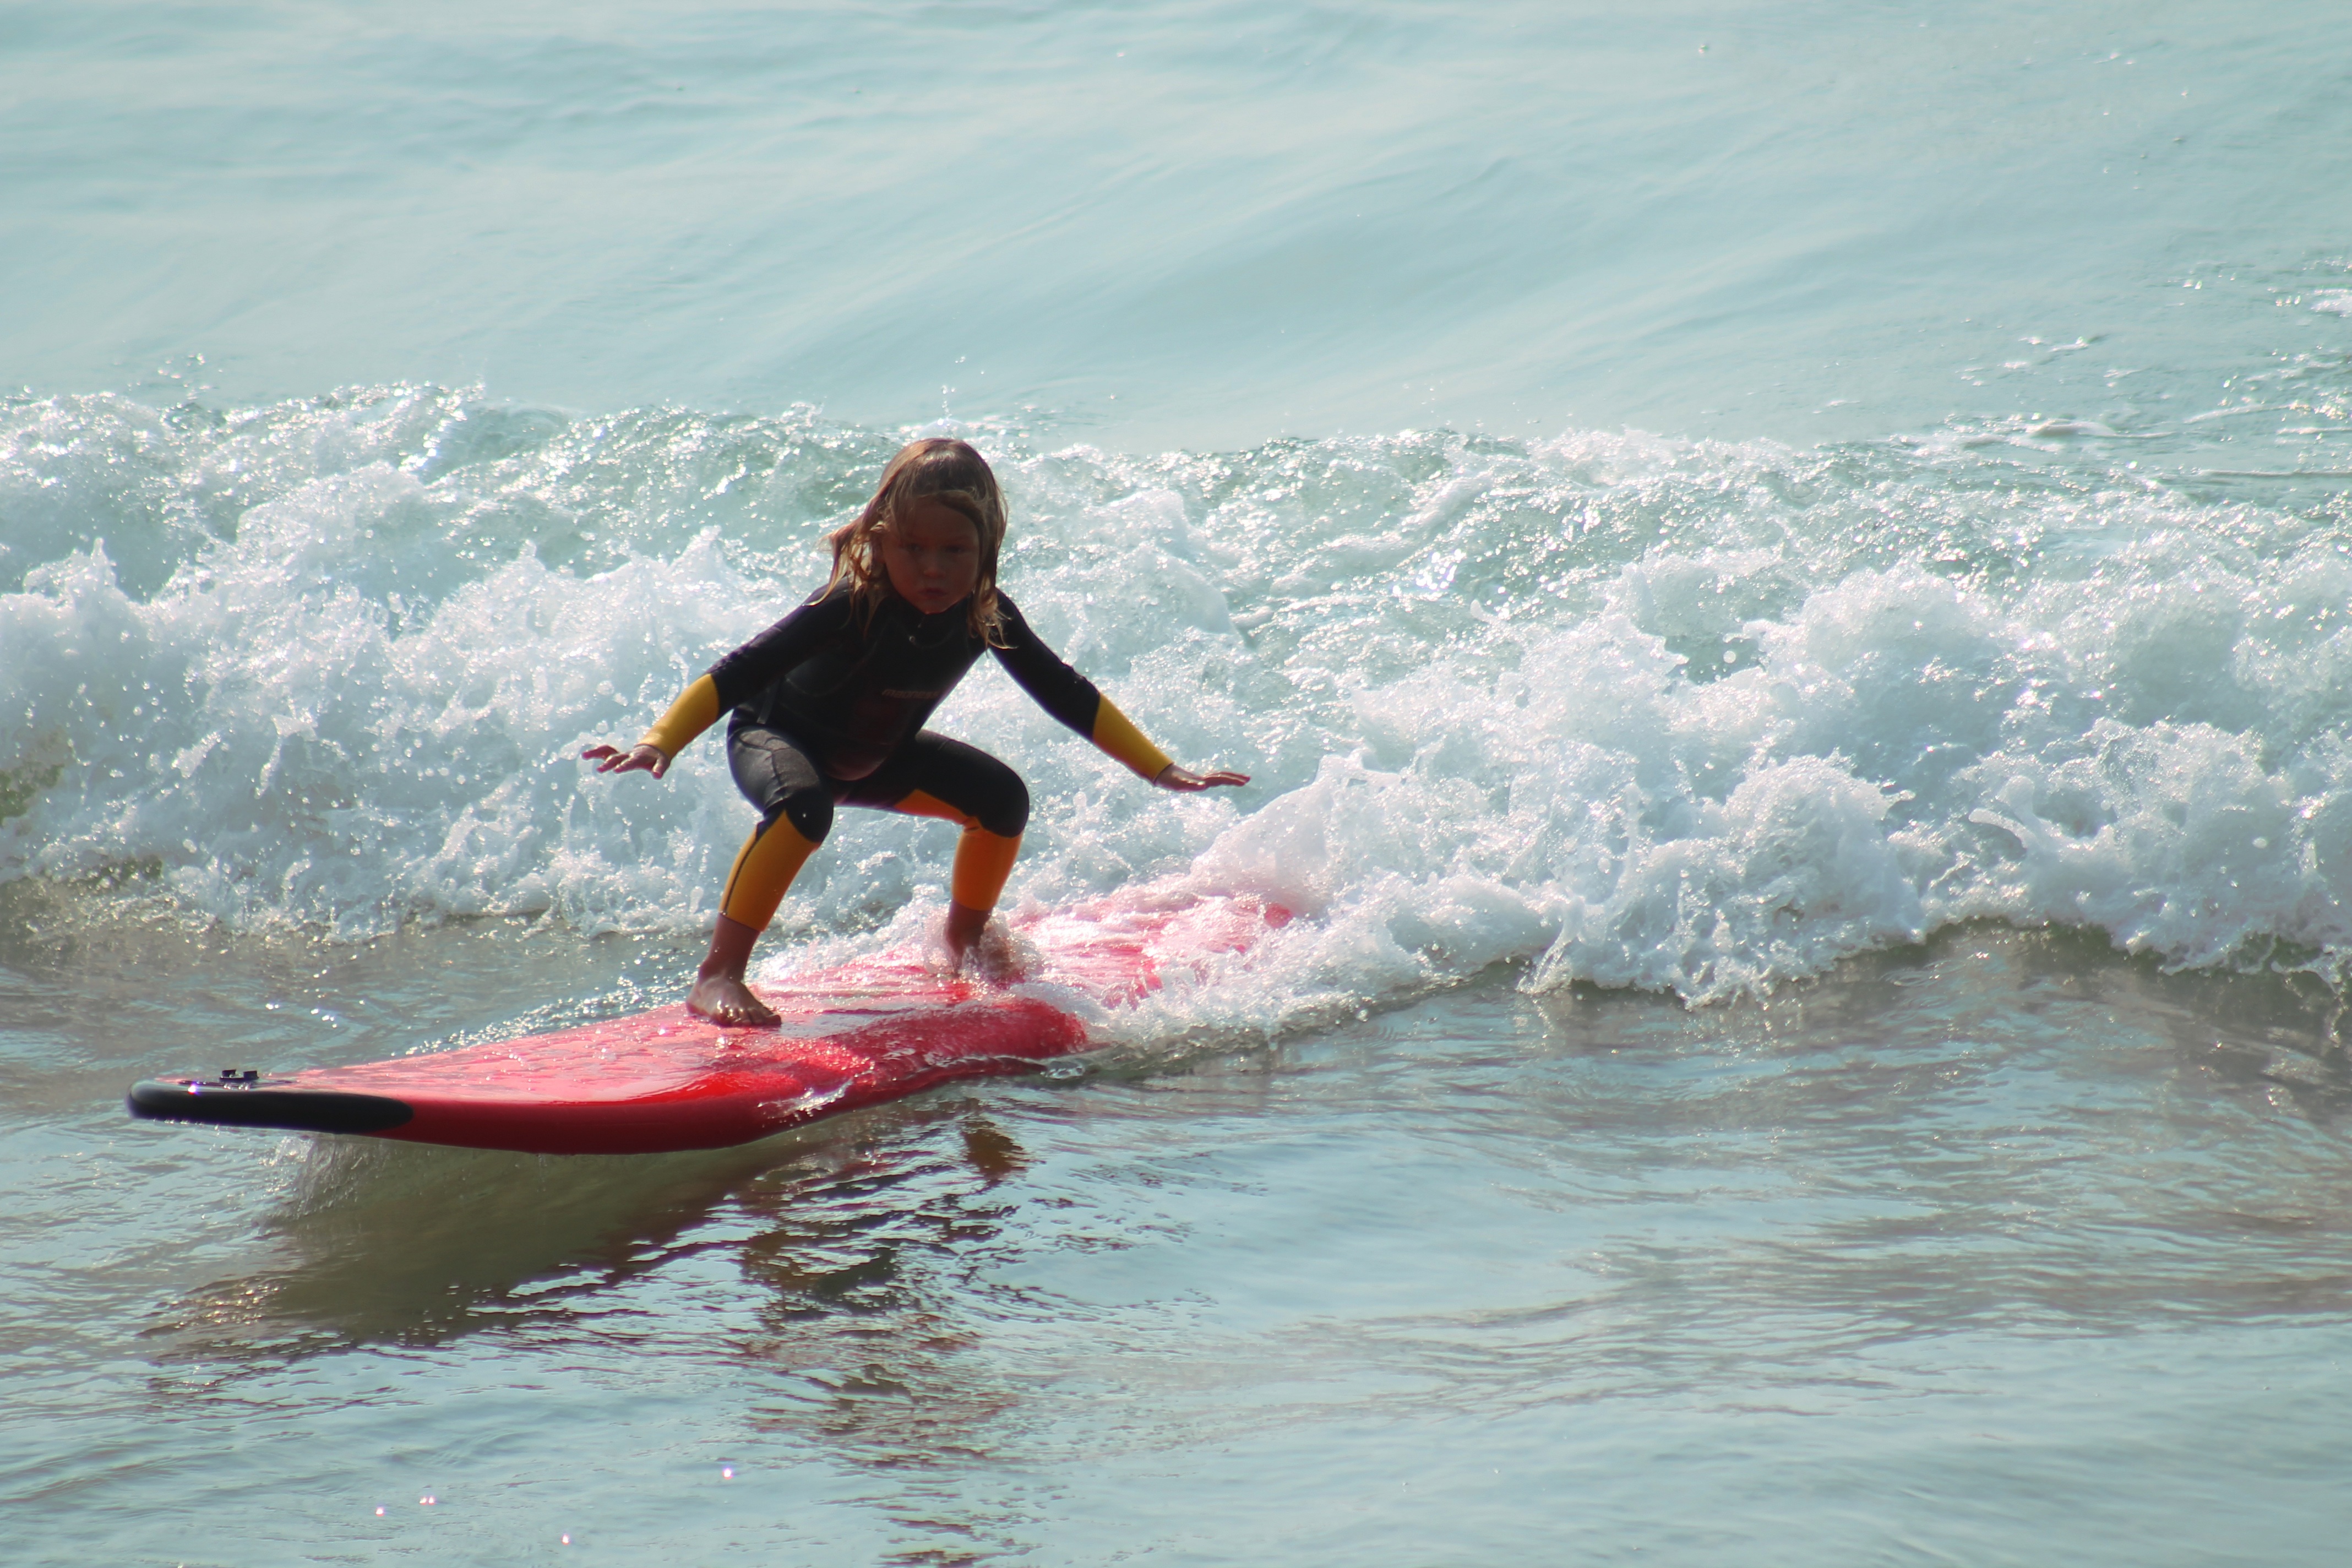
beach, sea, water, wave, summer, surf, surfing, paddle, surfboard, child, blue, extreme sport, sports, holidays, boating, mar, costa, sol, skimboarding, joy of child, water sport, amuse, wind wave, boardsport, surfing equipment and supplies, surface water sports, wakesurfing